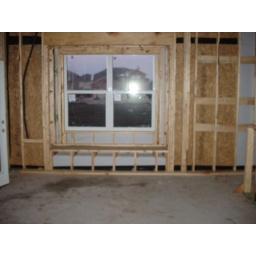
The window seat in the breakfast nook. (That sounds like a title out of Oprah's book club...hmmm)